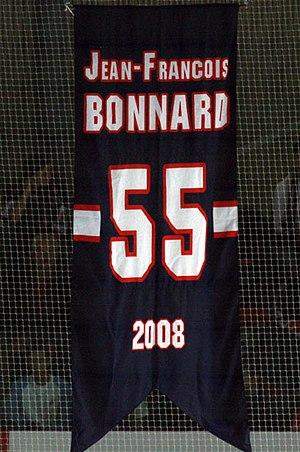
Le #55 de Jean-Francois Bonnard accroché dans la patinoire Pôle Sud
Jean-François Bonnard est un joueur professionnel français de hockey sur glace.